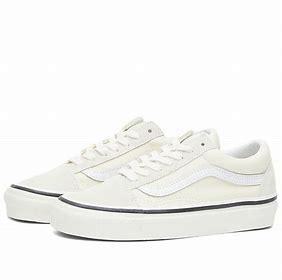
Brand: Vans
Model: Old Skool 36 DX